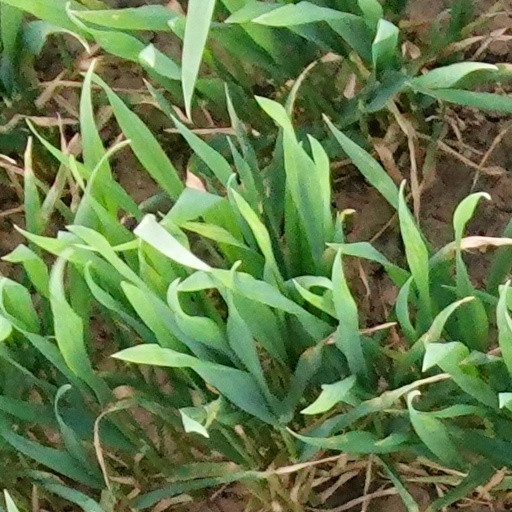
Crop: wheat